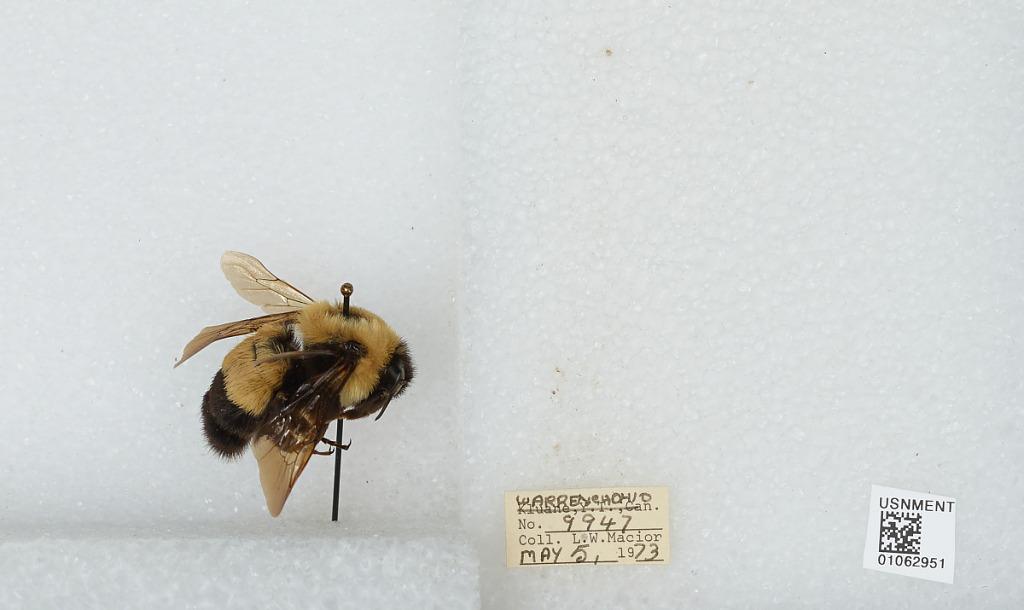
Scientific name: Bombus (Bombus) affinis Cresson
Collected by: L. Macior
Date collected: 1973-5-5
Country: United States
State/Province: Ohio
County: Warren
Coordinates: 39.4242, -84.1856